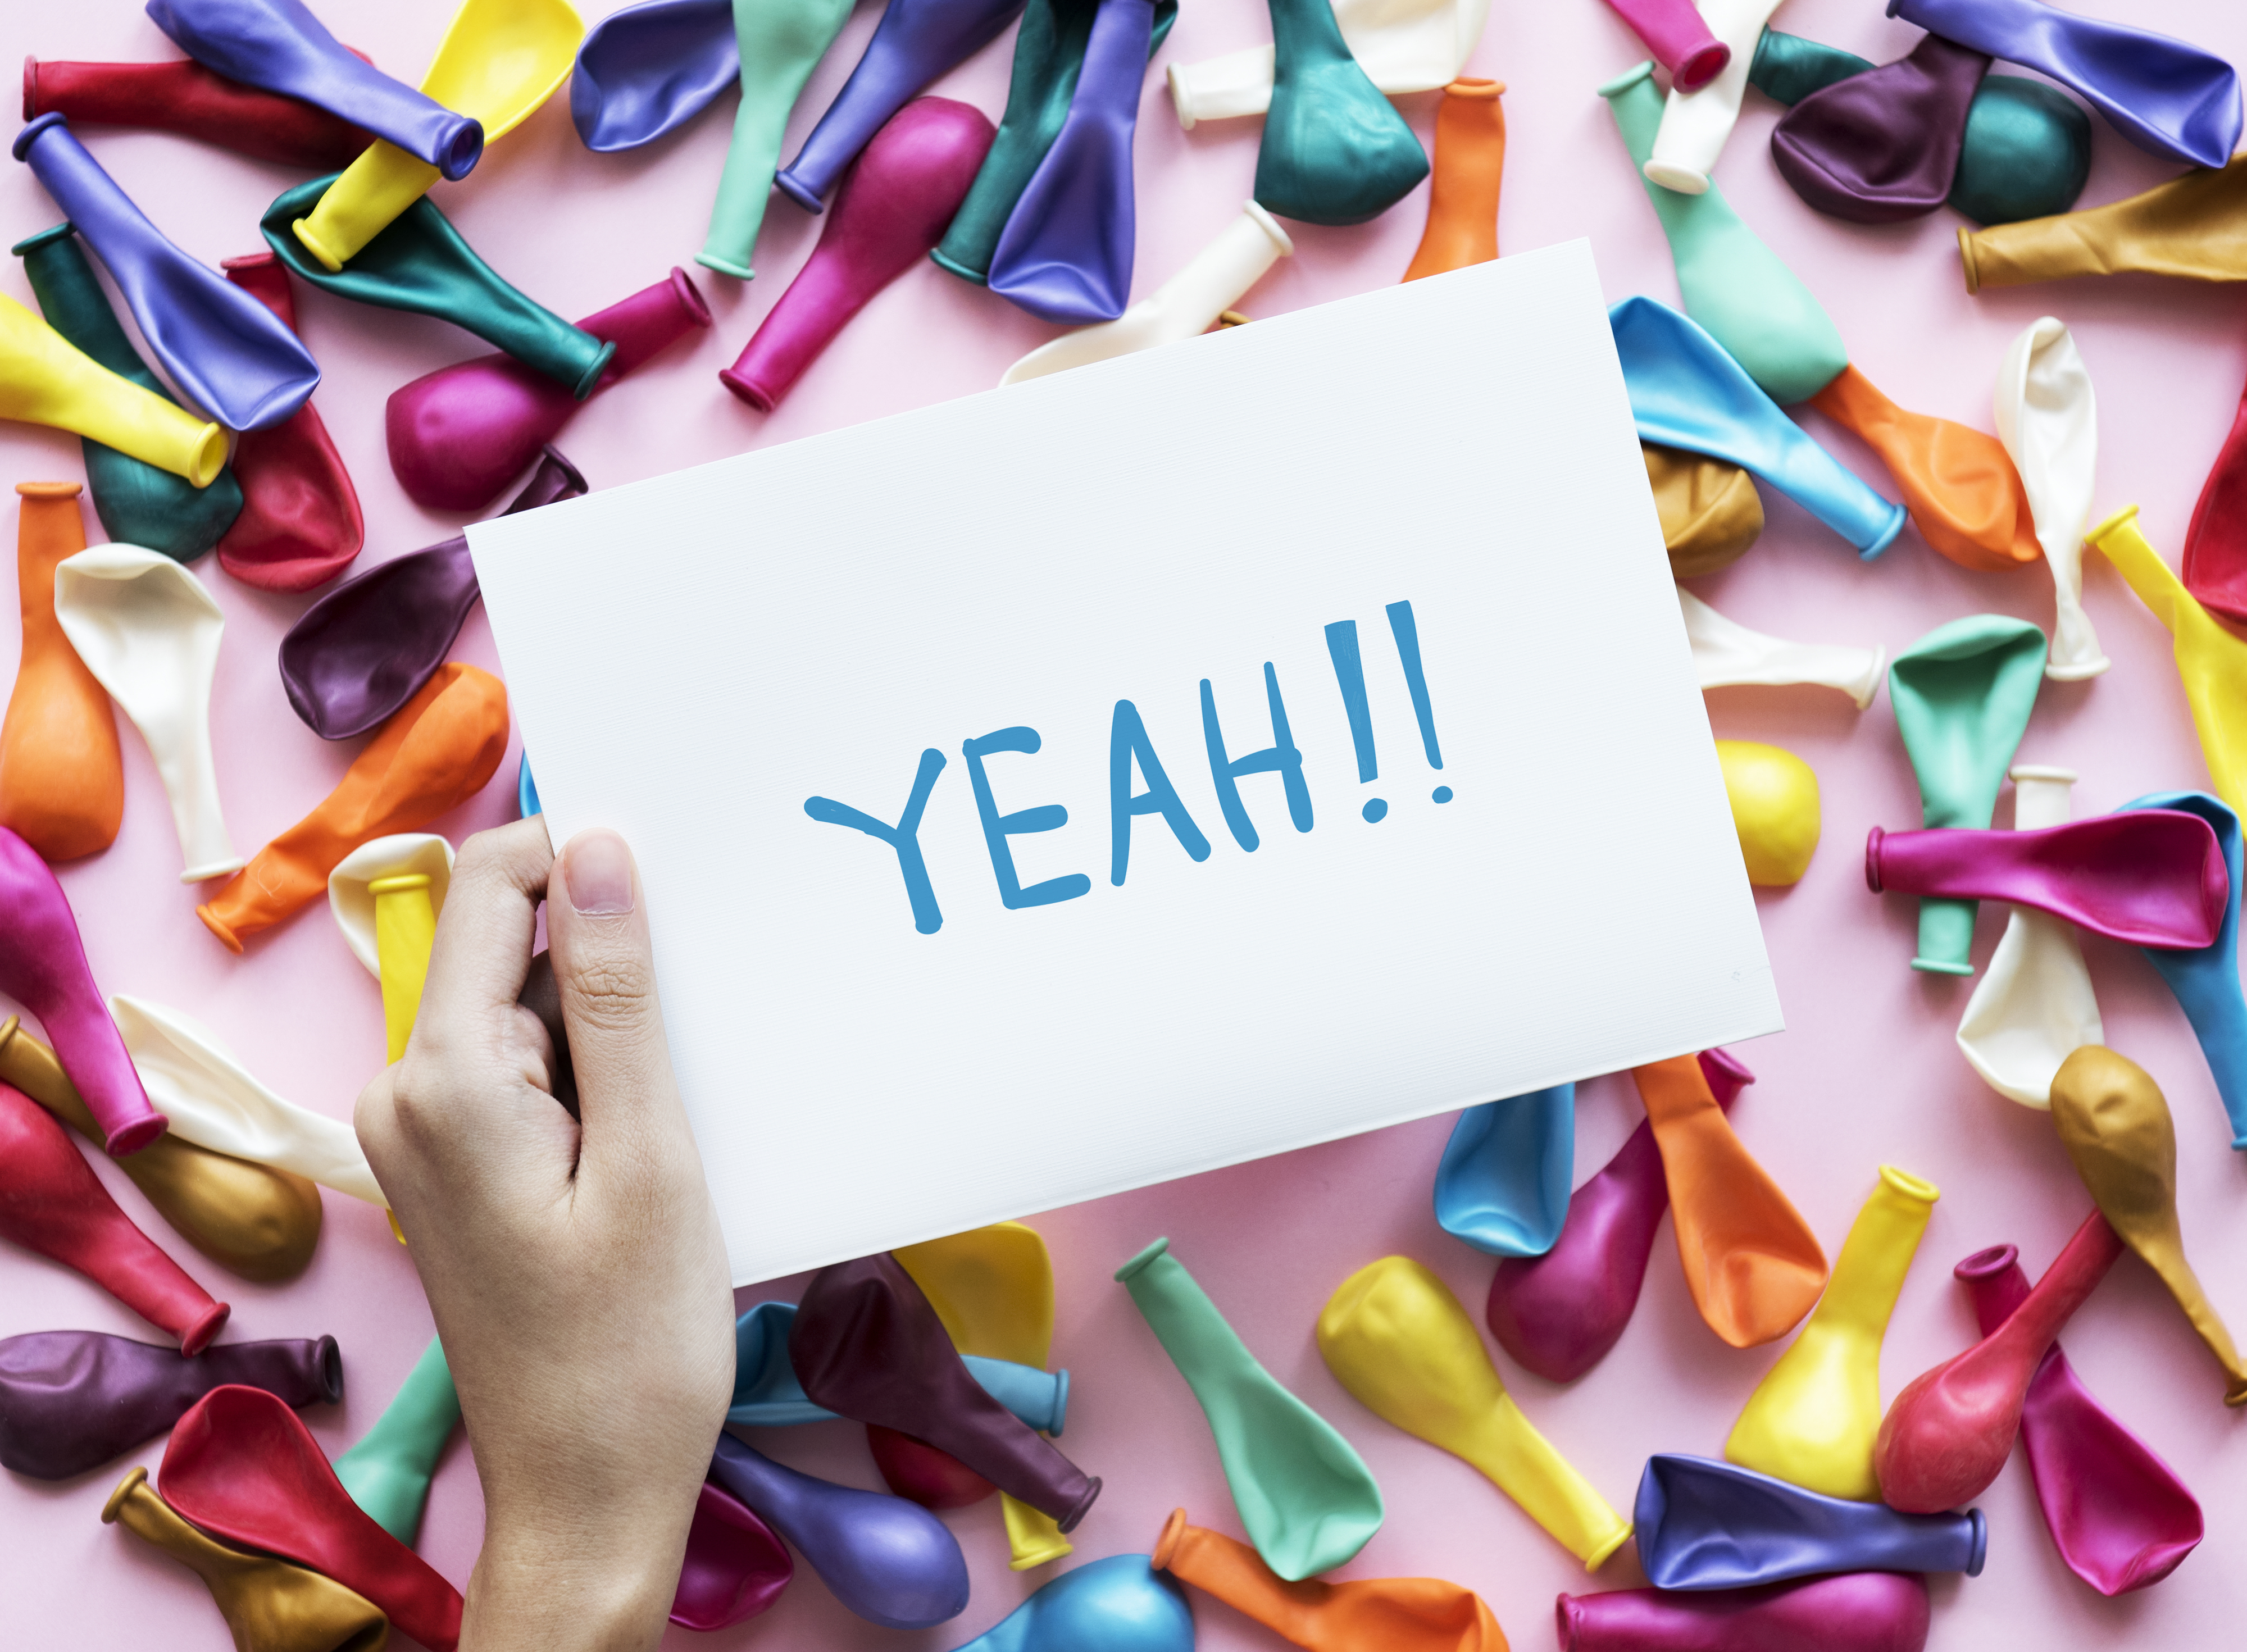
balloon, birthday, bright, carnival, celebrating, celebration, color, colorful, decorating, decoration, exclamation, expression, festive, hand, hand lettering, message, party, pastel, person, sign, text, word, yeah, yes, petal, font